Kalash people

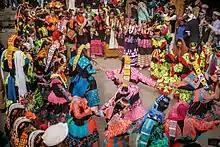
Kalash people in festival

These deities have shrines and altars throughout the valleys, where they frequently receive goat sacrifices. In 1929, as Georg Morgenstierne testifies, such rituals were still carried out by Kalash priests, "ištikavan" 'priest' (from ištikhék 'to praise a god'). This institution has since disappeared but there still is the prominent one of shamans (dehar). Witzel writes that "In Kalash ritual, the deities are seen, as in Vedic ritual (and in Hindu Pūjā), as temporary visitors." Mahandeo shrines are a wooden board with four carved horse heads (the horse being sacred to Kalash) extending out, in 1929 still with the effigy of a human head inside holes at the base of these shrines while the altars of Sajigor are of stone and are under old juniper, oak and cedar trees.